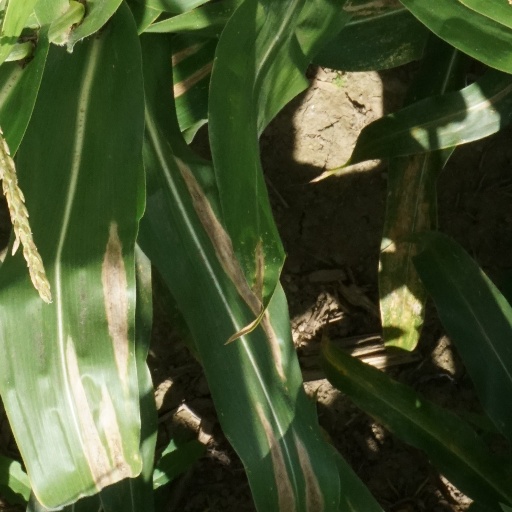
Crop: maize; corn